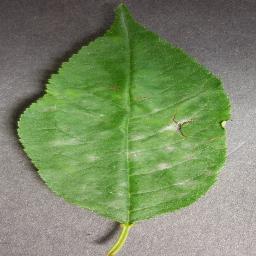
Label: Cherry___Powdery_mildew